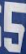
Number: 5